Clay Bennett (cartoonist)

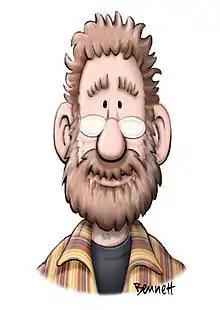
Clay Bennett self-portrait

Clay Bennett (born January 20, 1958, in Clinton, South Carolina) is an American editorial cartoonist. His cartoons typically present liberal viewpoints. Currently drawing for the "Chattanooga Times Free Press", Bennett is the recipient of the 2002 Pulitzer Prize for Editorial Cartooning.